1947 Cotton Bowl Classic

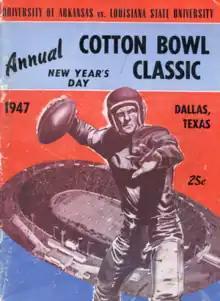
Gameday program

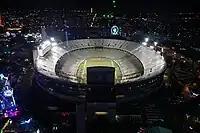
The Cotton Bowl in Dallas, Texas, hosted the Cotton Bowl Classic.

The 1947 Cotton Bowl Classic was a post-season college football bowl game played on January 1, 1947 in the Cotton Bowl stadium at Dallas, Texas, between the Arkansas Razorbacks and the LSU Tigers. Due to adverse winter weather, neither team scored, and Arkansas and LSU tied the game, later referred to as Ice Bowl, 0–0. The two teams met again in the Cotton Bowl Classic in 1966.